Endosphere

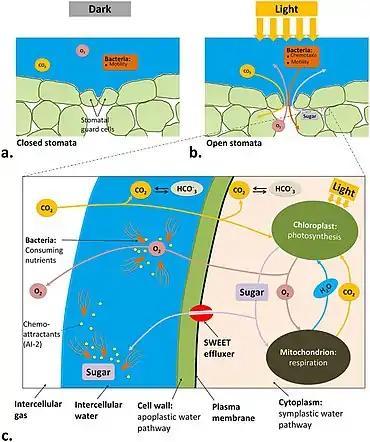

Exposure to light can trigger photosynthesis in plant leaves, such as leafy-greens, and increase concentrations of photosynthetic products, such as glucose, within the leaf tissue. Bacteria existing at the leaf surfaces may respond to the available photosynthetic products and migrate into the leaf tissue by chemotaxis toward nutrient concentration gradients. Once the bacteria are inside the leaf tissue, they cannot be washed away, presenting a risk to consumers. Several bacteria, such as "Escherichia coli" and "Salmonella enterica", are able to attach the microstructure at the surface of plant leaves, such as trichomes, stomata and grooves, and localize at sites that are not accessible for wash water and sanitizers. The bacteria are also able to infiltrate into available openings at the leaf surface, such as stomata, cuts and wounds, to reach tens of micrometer depths below the leaf epidermis. This infiltration can present a risk to human consumption of raw leafy greens.